Lamaria Church

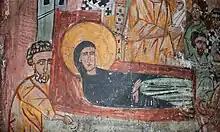
Fresco depicting the Dormition of the Mother of God

Lamaria housed a collection of dozens of church items—manuscripts, icons, crosses, and various utensils—which were catalogued by the scholar Ekvtime Taqaishvili during his expedition to Svaneti in 1910. The church is functional and currently serves as the seat of a Georgian Orthodox bishop of Mestia and Zemo Svaneti.